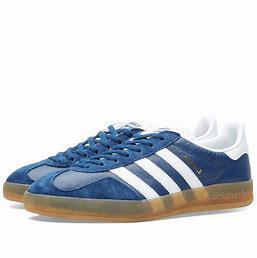
Brand: Adidas
Model: Gazelle Bold